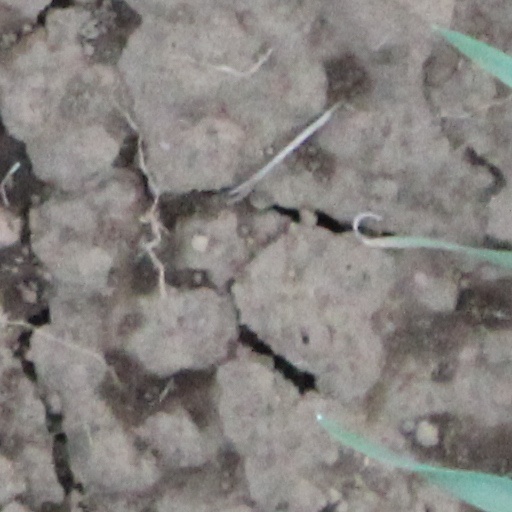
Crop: wheat